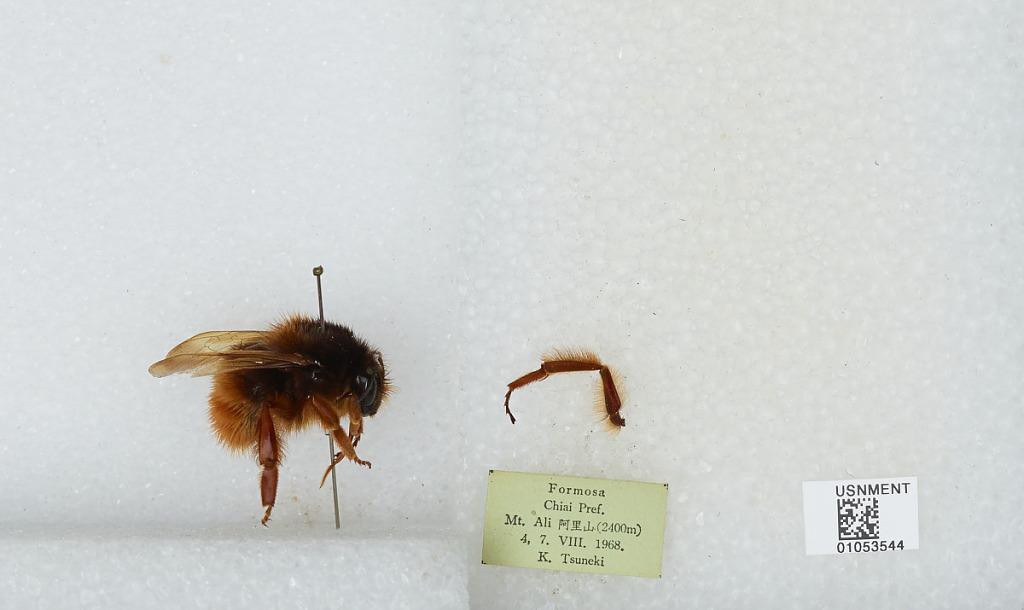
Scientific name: Bombus sp.
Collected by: K. Tsuneki
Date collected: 1968-8-4
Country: Taiwan
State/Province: Taiwan
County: Chiayi
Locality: Mt. Ali